French Directory

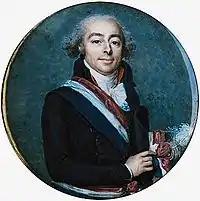
François Antoine de Boissy d'Anglas, one of the principal authors of the Constitution of 1795

The judicial system was reformed, and judges were given short terms of office: two years for justices of the peace, five for judges of department tribunals. They were elected, and could be re-elected, to assure their independence from the other branches of government.